1110

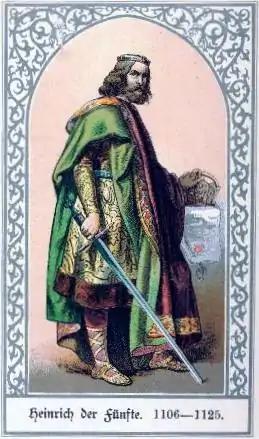
Henry V, King of Germany, marries Matilda of England

Year 1110 (MCX) was a common year starting on Saturday of the Julian calendar.